Lucius Pond Ordway

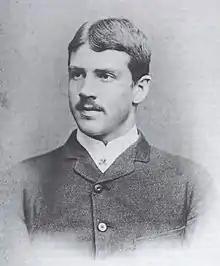
Ordway in Providence, 1883

Lucius Pond Ordway (January 21, 1862 – January 10, 1948) was an American businessman prominent in St. Paul, Minnesota whose investments and leadership helped create the modern 3M corporation.